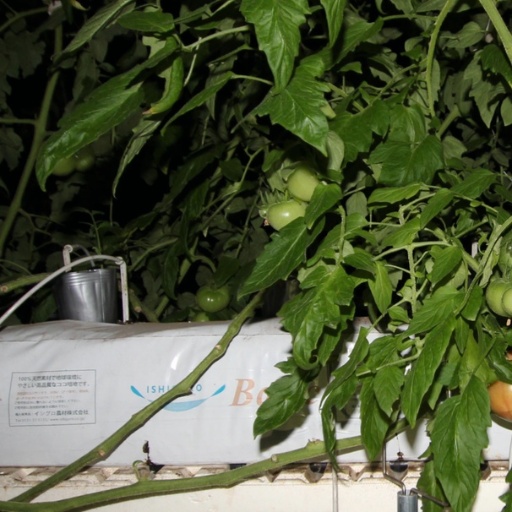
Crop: tomato